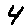
Label: 4